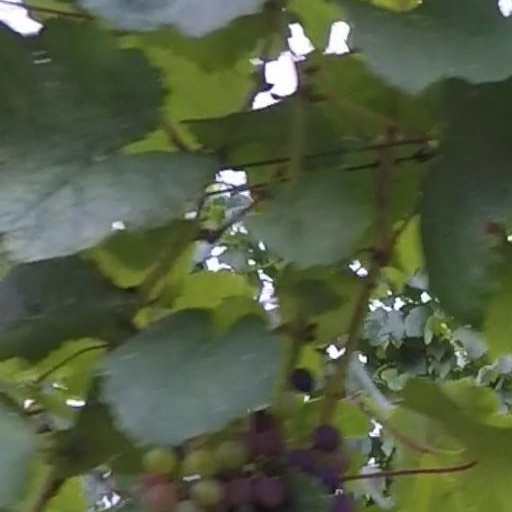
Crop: grape